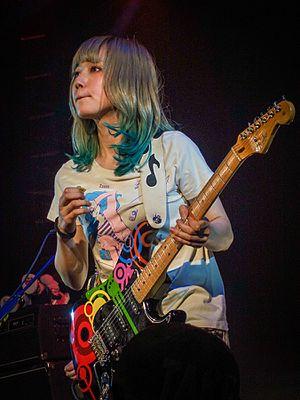
Mami Sasazaki est la guitariste et chanteuse du groupe de J-pop et de J-rock Scandal avec Haruna, Tomomi et Rina.